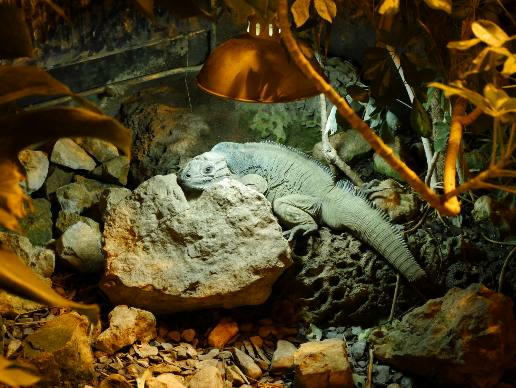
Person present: No